HMS Grafton (1892)

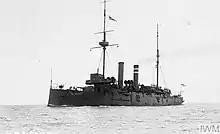
"Grafton"

Commissioned at Portsmouth on 10 September 1895, she served in the China sea on the China station from 22 April 1896 until 10 September 1899.